Jezersko–Solčava

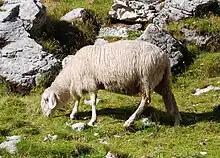
On the Dleskovec Plateau, above the village of Solčava, northern Slovenia

The is a breed of domestic sheep from the eastern Alpine region of Europe. Until the outbreak of the First World War it was the most numerous sheep breed in southern Carinthia, in Friuli and in Slovenia. Its name derives from the regions of Jezersko and of Solčava, formerly in the Austrian Empire, now in Slovenia. It is raised also in parts of Austria, Germany and Italy; a small number were imported to Serbia in 1991. It may also be known as the , or .